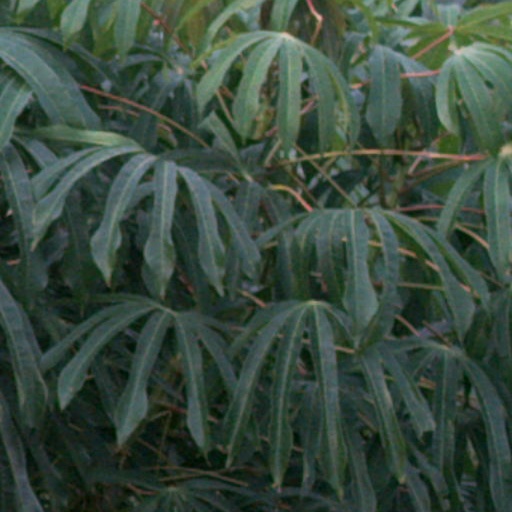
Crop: cassava